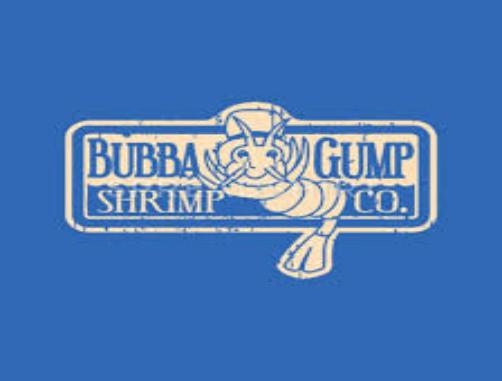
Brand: Bubba Gump Shrimp Company
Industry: Food